Matthew McCauley (politician)

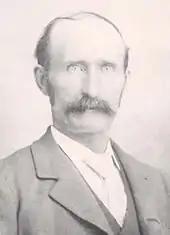
McCauley in 1910 as a member of the school board

After realizing Edmonton as a suitable place for raising his children, McCauley soon recognized the community's need for a school. McCauley led a group of prominent men and arranged for a school to be built on land donated by the Hudson's Bay Company. The school opened in on January 2, 1882. Three years after the opening of the school, McCauley found himself and a small group of people paying off bills for the school. Initially, McCauley suggested that land owners be taxed with the funds going to the school, but protest followed. McCauley then decided to propose that Edmonton be designated as an official school district by the government in Ottawa, which was voted in favor of following a close vote. The school district was successfully negotiated with Ottawa, and it became the first of its kind in the North-West Territories.